Banksia victoriae

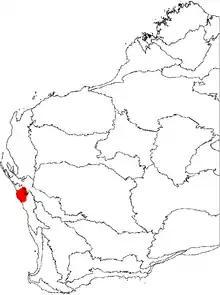
Distribution of "B. victoriae", shown on a map of Western Australia's biogeographic regions.

"B. victoriae" occurs only within a fairly small areas between Northampton and the lower reaches of the Murchison River. Under Version 5.1 of the Interim Biogeographic Regionalisation for Australia (IBRA), this distribution fell entirely without the Geraldton Sandplains biogeographic region. However the boundary between the Geraldton Sandplains and Yalgoo biogeographic regions has been substantially redrawn for IBRA Version 6.1, and it is not clear from publicly available data whether the species should now be considered to occur also in the Yalgoo region.